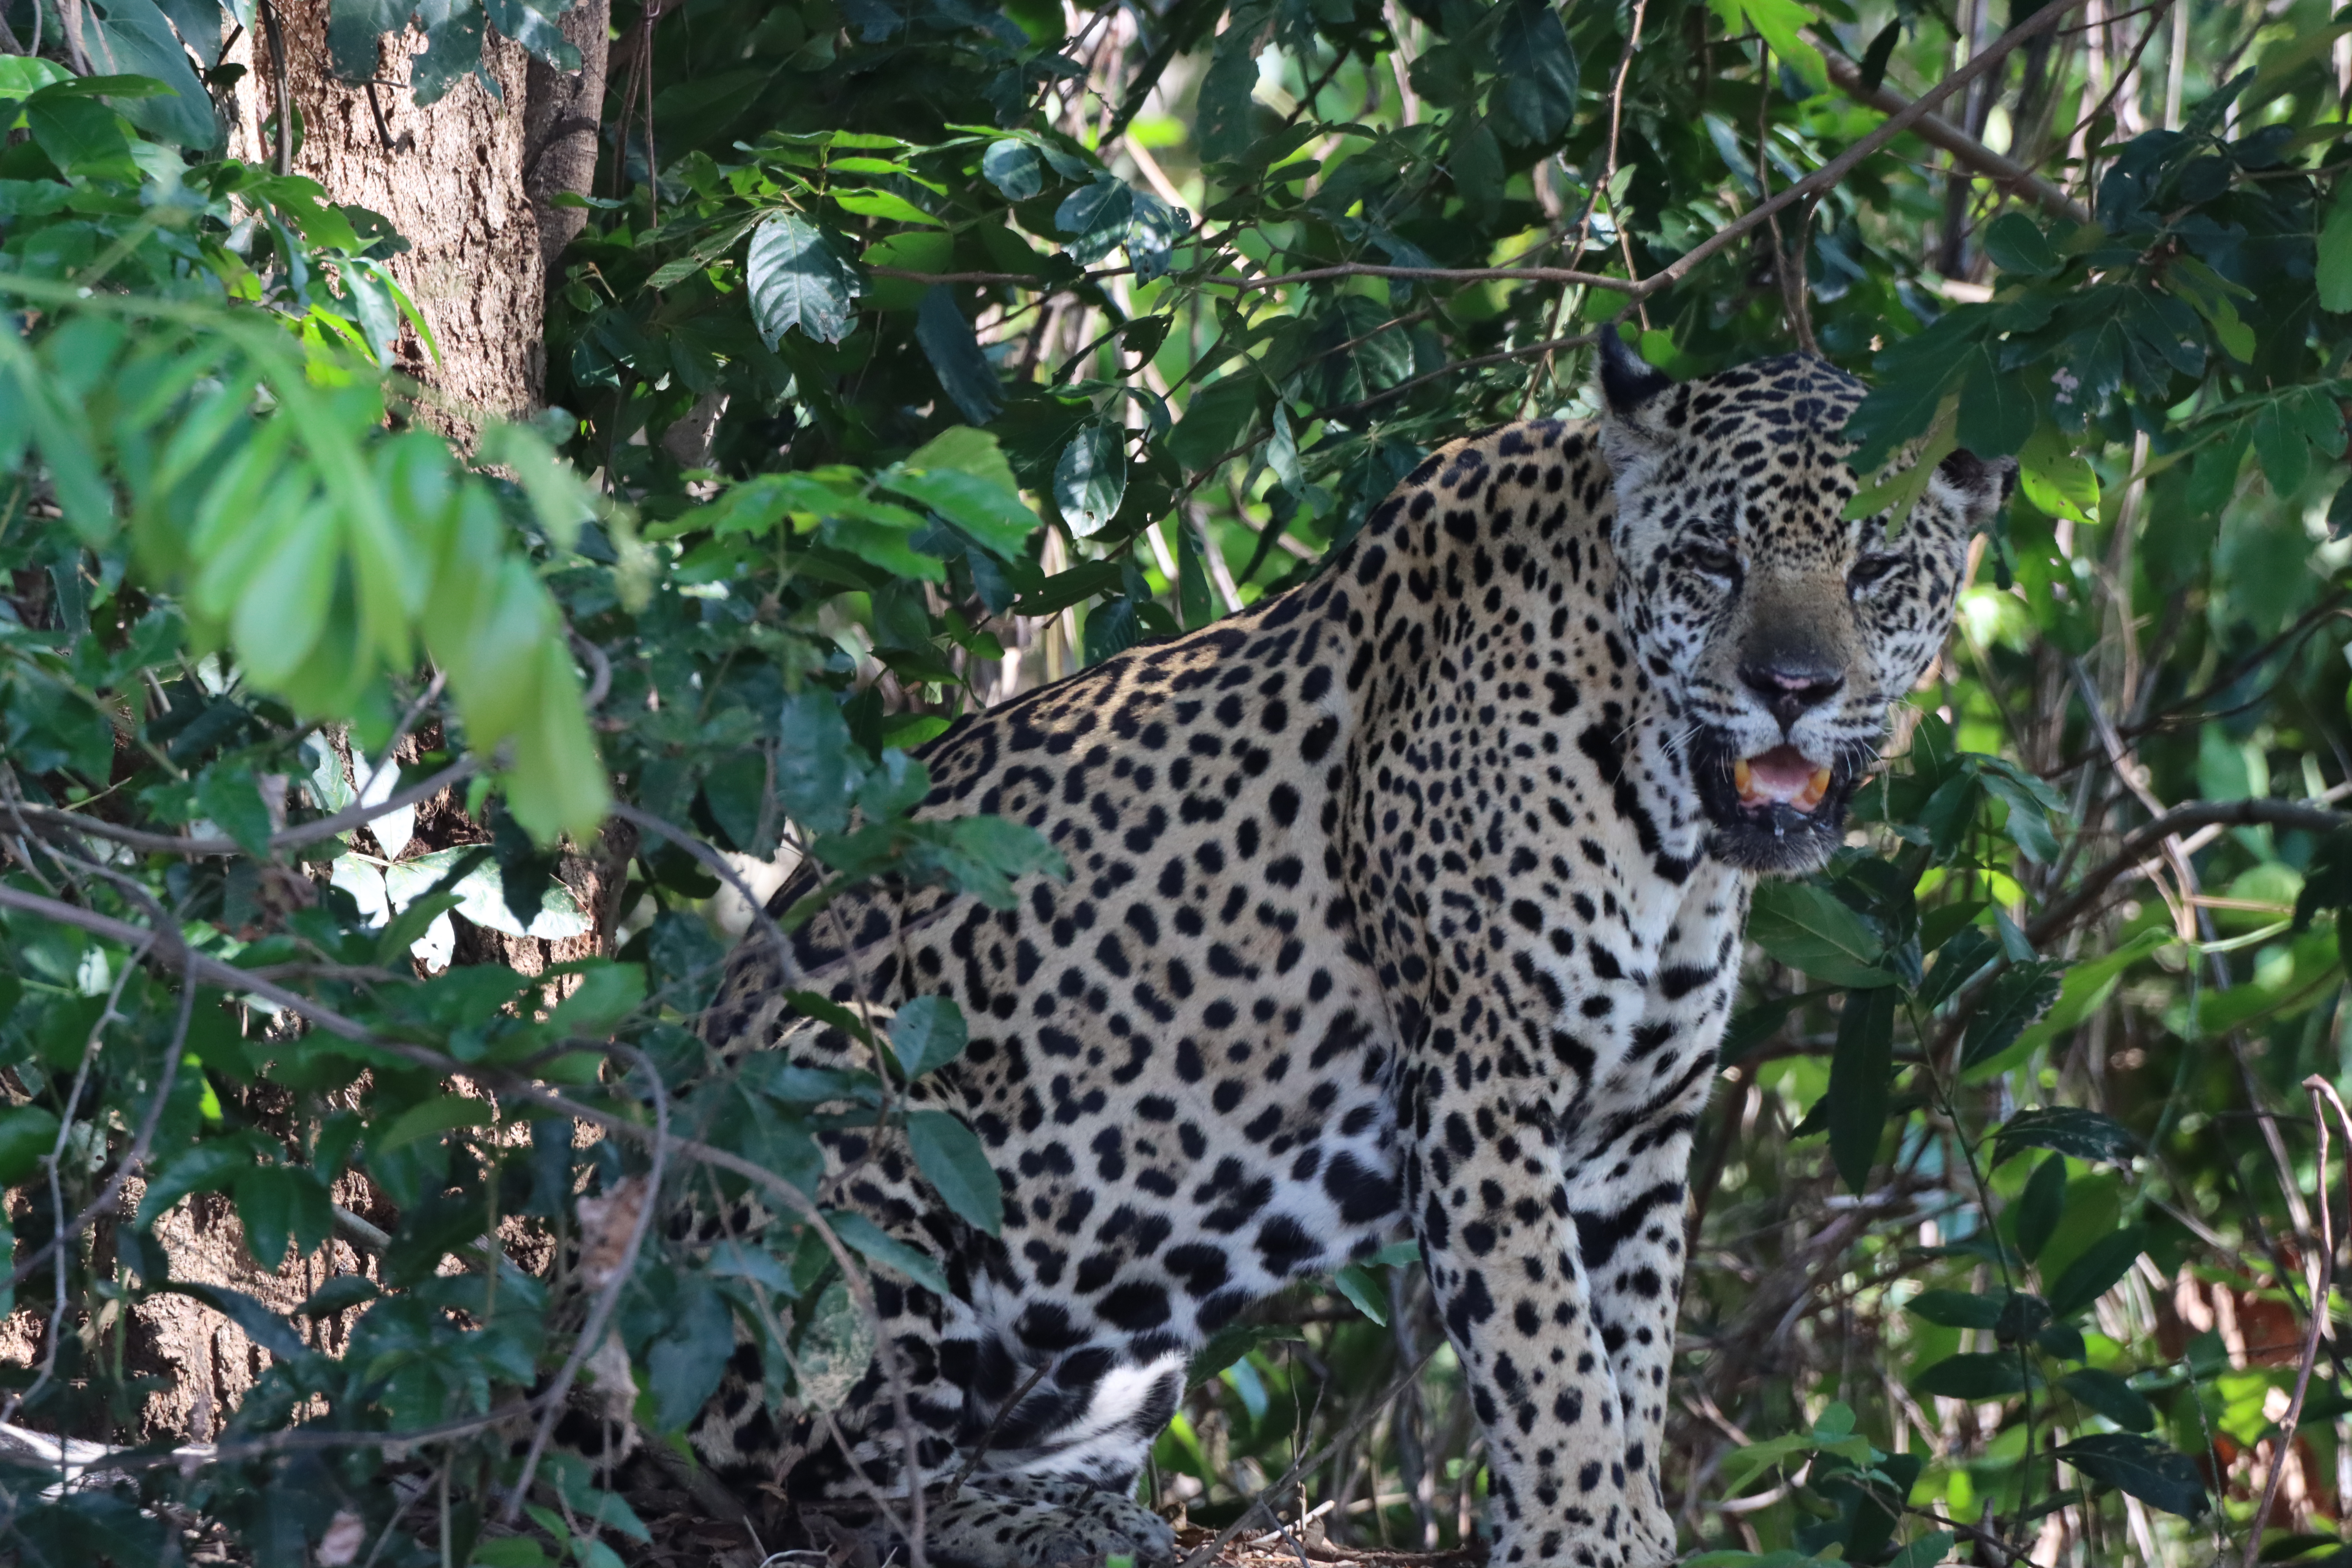
Jaguar: Katniss